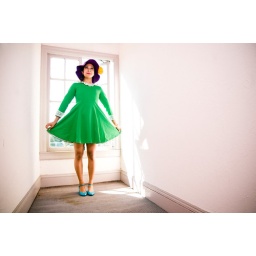
Betty in cute green dress